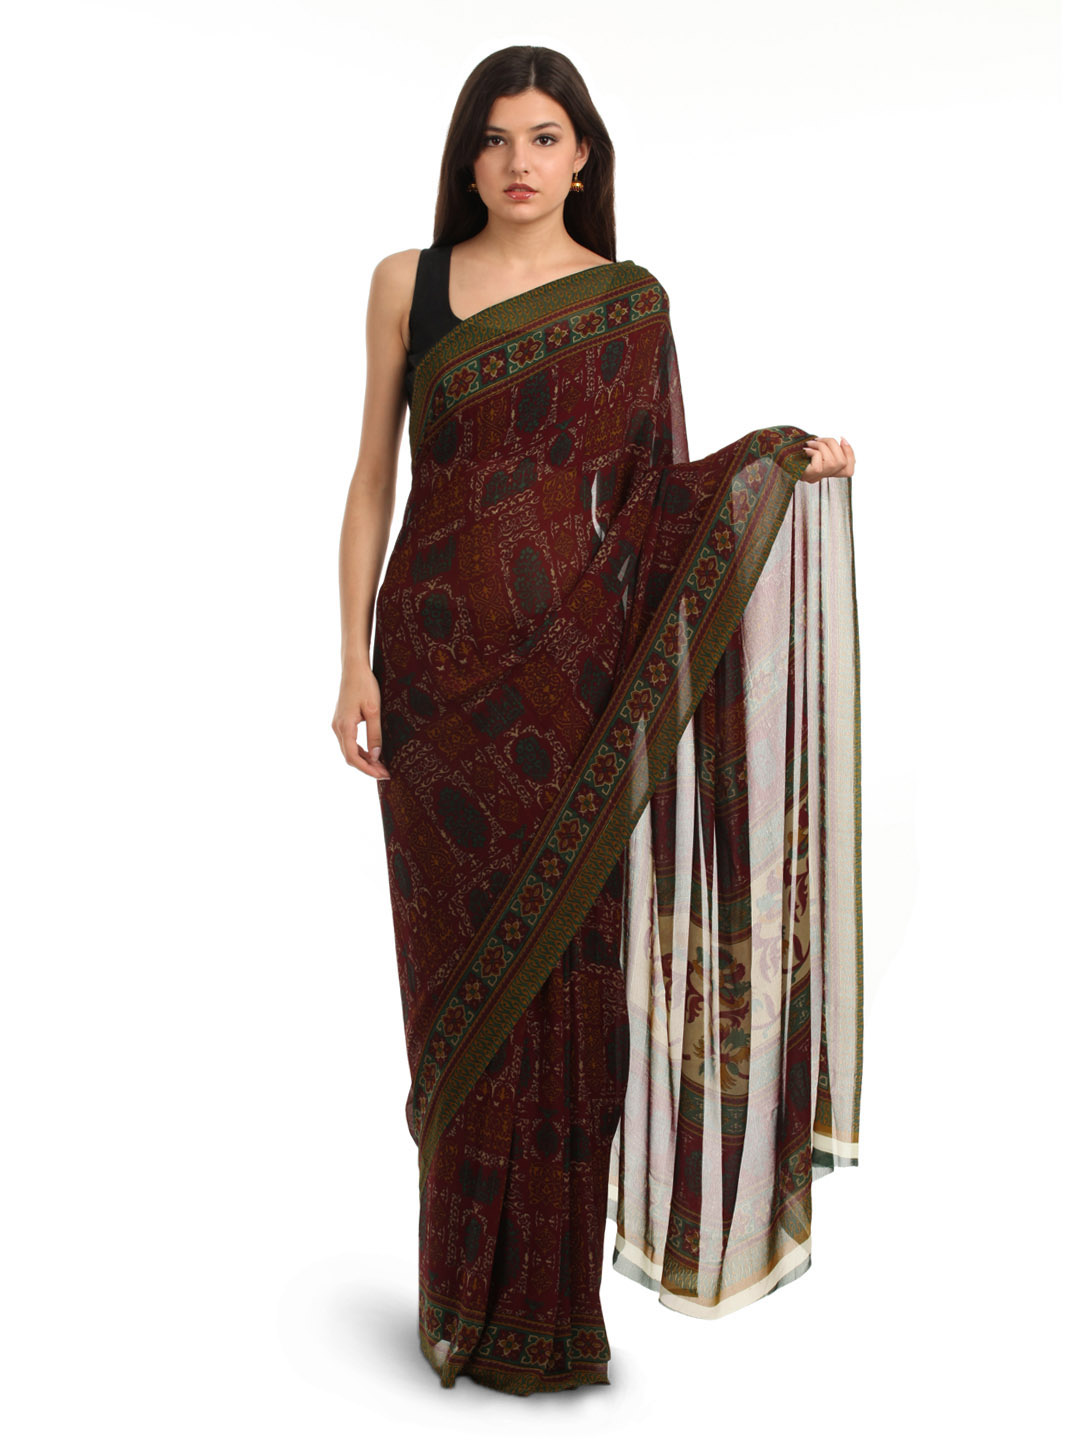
Prafful Maroon Georgette Printed Saree
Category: Apparel / Saree / Sarees
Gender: Women
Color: Maroon
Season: Summer 2012
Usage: Ethnic